Robin Dunbar

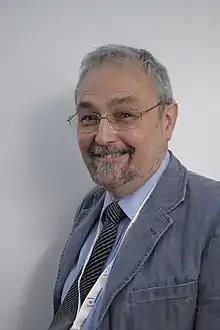
Dunbar at Festival della Scienza in Italy, 2011

Robin Ian MacDonald Dunbar (born 28 June 1947) is a British biological anthropologist, evolutionary psychologist, and specialist in primate behaviour. Dunbar is professor emeritus of evolutionary psychology of the Social and Evolutionary Neuroscience Research Group in the Department of Experimental Psychology at the University of Oxford. They are best known for formulating Dunbar's number, a measurement of the "cognitive limit to the number of individuals with whom any one person can maintain stable relationships".